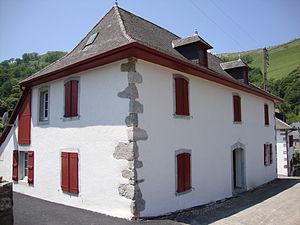
Etchebar est une commune française, située dans le département des Pyrénées-Atlantiques en région Nouvelle-Aquitaine.